Clous van Mechelen

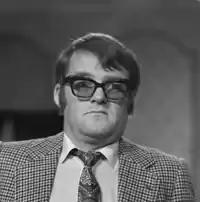
Clous van Mechelen as Jan Vos in "De lachende scheerkwast" (1981)

Clous van Mechelen (born Jacob Philip (Jack) van Mechelen; 12 March 1941 in Amsterdam) is a Dutch musician, arranger, and actor. Van Mechelen scored a minor hit in 1969 with his band The Butlers, and became widely known through the radio and television shows written and directed by Wim T. Schippers (he is referred to as his "house composer"), in which he played the character Jan Vos and wrote songs for the various characters (including Barend Servet and Sjef van Oekel).